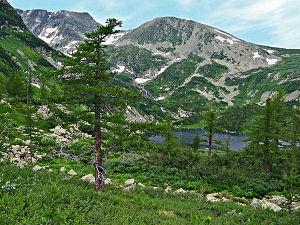
La réserve naturelle de l'Alataou de Kouznetsk est une réserve naturelle d'État située en fédération de Russie dans l'oblast de Kemerovo. Elle a été instituée le 27 décembre 1989 et couvre une surface de 412 900 hectares. La zone de surveillance autour de la réserve est de 245 931 hectares.